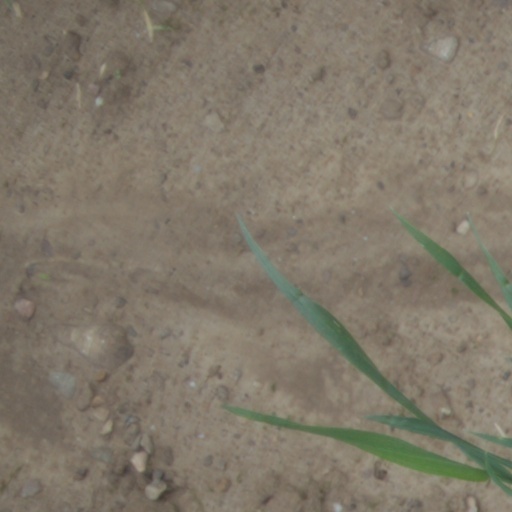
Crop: wheat